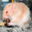
Label: hamster